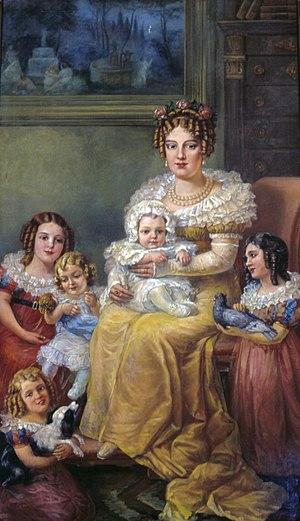
Portrait de Léopoldine de Habsbourg et de ses enfants est un tableau de Domenico Failutti. La date de création est 1921. L'œuvre est une peinture d'histoire, qui fait partie de la collection du Musée de l'Ipiranga, normalement exposé à côté de L'Indépendance ou la Mort, de Pedro Américo. L'œuvre a été réalisée sur ordre d'Alfonso d'Escragnolle Taunay et représente Marie-Léopoldine d'Autriche, Pedro II du Brésil, Françoise du Brésil, Paula Mariana du Brésil, Marie II de Portugal et Janvière du Brésil.
Marie-Léopoldine de Habsbourg-Lorraine ou d'Autriche est la fille de François Iᵉʳ de Habsbourg-Lorraine, dernier empereur romain germanique et premier empereur d'Autriche, et de Marie-Thérèse de Bourbon-Sicile. Elle fut, par son mariage avec Pierre Iᵉʳ, la première impératrice du Brésil, et aussi reine consort du Portugal.